Miles (band)

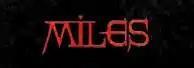

Miles is a Bangladeshi rock band formed in Dhaka on 1 August 1979 by Farid Rashid.